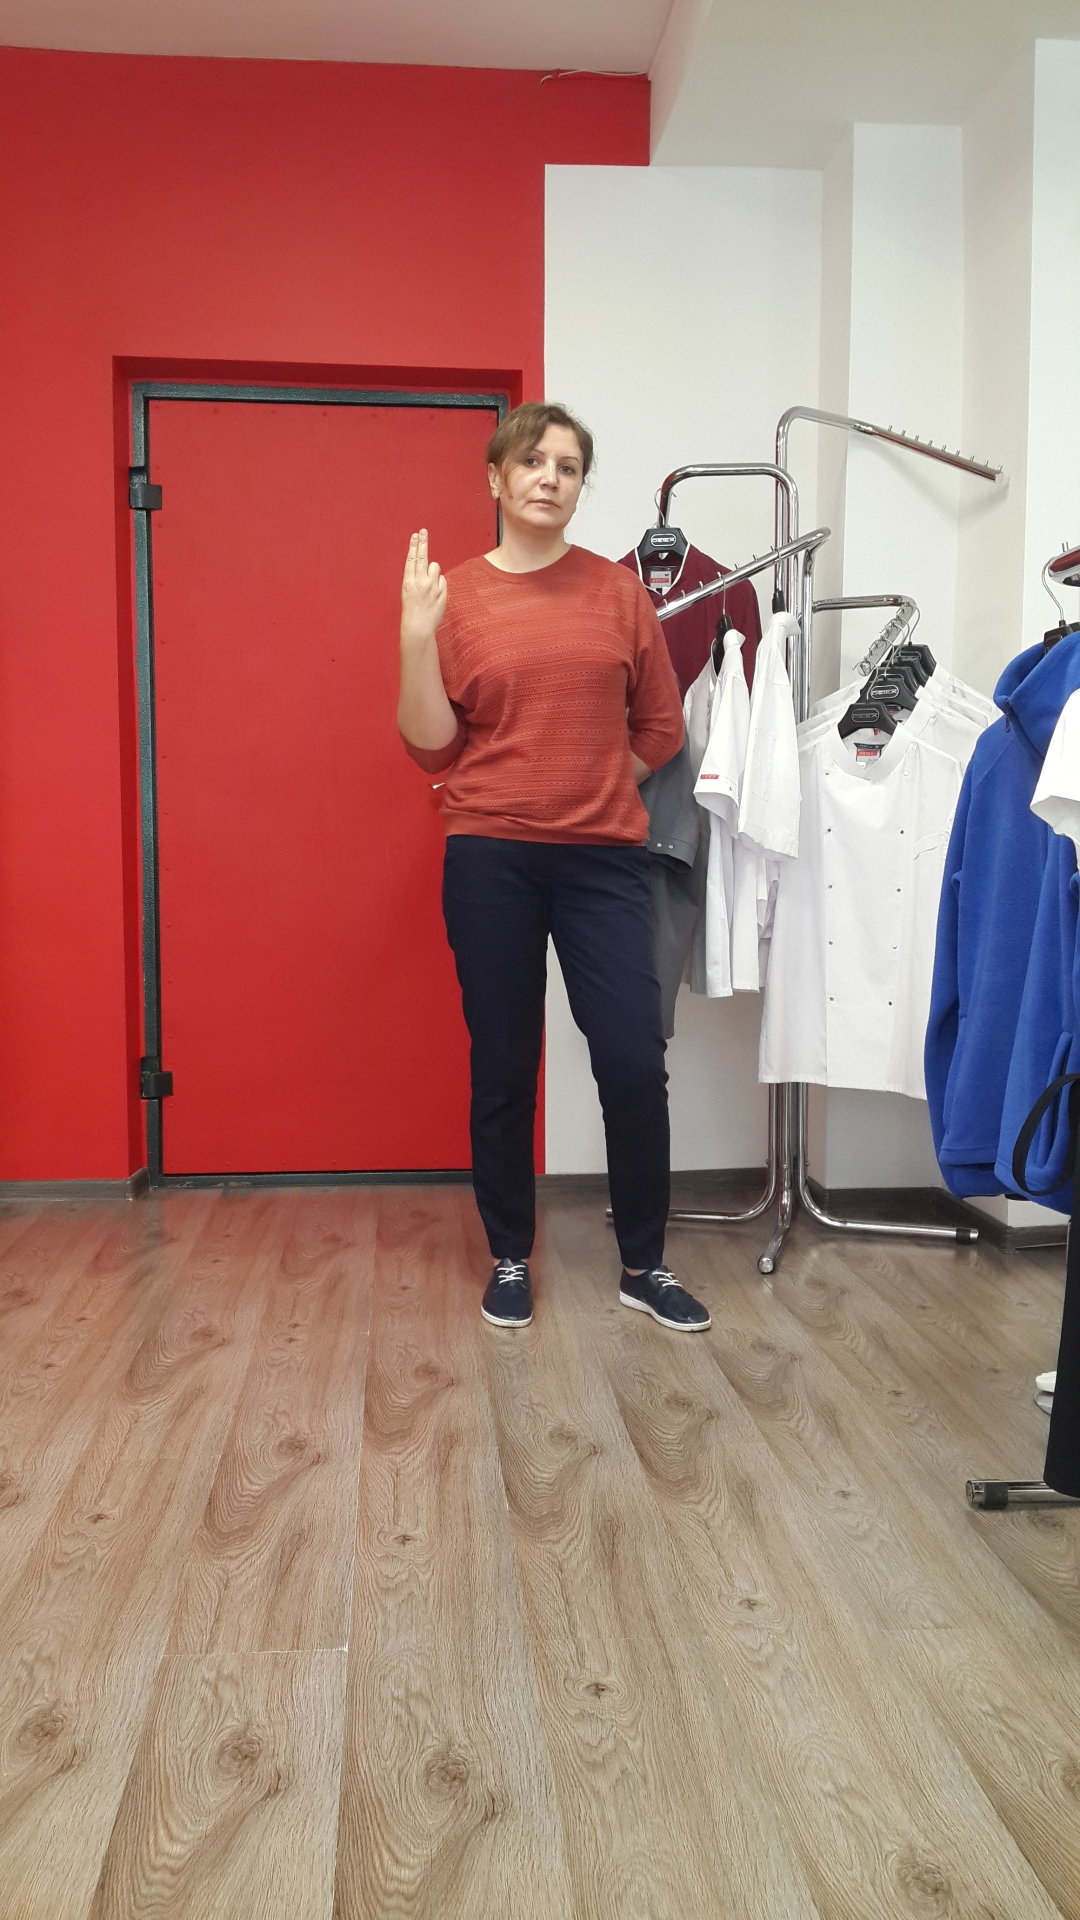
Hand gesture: two_up_inverted